Roman Empire

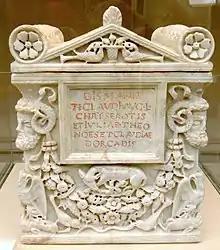
Cinerary urn for the freedman Tiberius Claudius Chryseros and two women, probably his wife and daughter

Laws pertaining to slavery were "extremely intricate". Slaves were considered property and had no legal personhood. They could be subjected to forms of corporal punishment not normally exercised on citizens, sexual exploitation, torture, and summary execution. A slave could not as a matter of law be raped; a slave's rapist had to be prosecuted by the owner for property damage under the Aquilian Law. Slaves had no right to the form of legal marriage called "conubium", but their unions were sometimes recognized. Technically, a slave could not own property, but a slave who conducted business might be given access to an individual fund ("peculium") that he could use, depending on the degree of trust and co-operation between owner and slave. Within a household or workplace, a hierarchy of slaves might exist, with one slave acting as the master of others. Talented slaves might accumulate a large enough "peculium" to justify their freedom, or be manumitted for services rendered. Manumission had become frequent enough that in 2 BC a law ("Lex Fufia Caninia") limited the number of slaves an owner was allowed to free in his will.